Reputational damage (diplomacy)

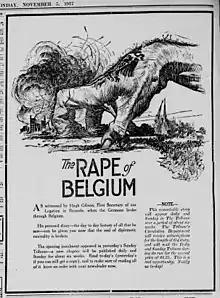
German war crimes in Belgium were cited in anti-German propaganda during World War I, causing reputational harm.

In diplomacy, reputational damage is harm to a country's diplomatic relations based on adverse events. Lack of human rights and perceived lack of concern for allied or partner countries may cause reputational damage. Scorecard diplomacy depends on countries wanting to minimize their reputational damage from poor compliance with international norms.